David Copperfield

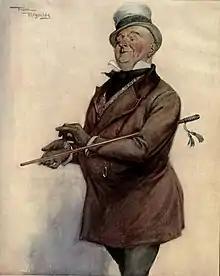
Wilkins Micawber by Frank Reynolds, per Maugham "he never fails you."

For David, Steerforth represents all that Heep is not: born a gentleman, with no stated ambition or defined life plan, he has a natural presence and charisma that immediately give him scope and power. However, his failure as a model is announced well before the episode at Yarmouth where he seizes, like a thief, Little Emily before causing her loss in Italy. He already shows himself as he is, brutal, condescending, selfish and sufficient, towards Rosa Dartle, bruised by him for life, and Mr Mell who undergoes the assaults of his cruelty. The paradox is that even as he gauges his infamy, David remains from start to finish dazzled by Steerforth's aristocratic ascendancy, even as he contemplates him drowning on Yarmouth Beach, "lying with his head upon his arm, as I had often seen him at school".